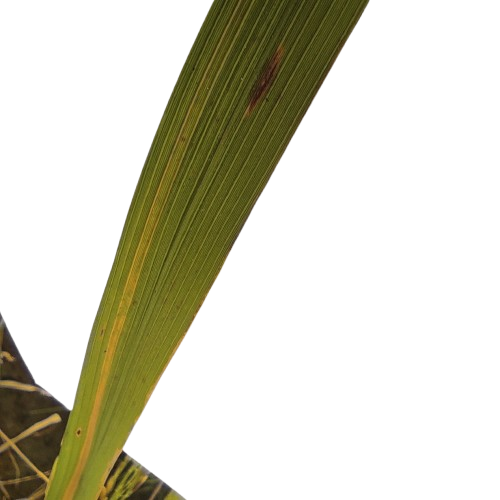
Label: Rice Stripes